Bicycle locker

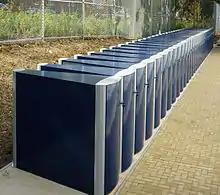
32 Cycle-Works Velo-Safe Lockers installed at Antelope Park, Southampton, UK

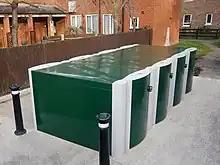
8 Cycle-Works Velo-Safe Lockers installed Back to back in Reading, UK

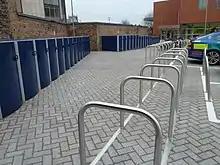
30 Cycle-Works Velo-Safe Lockers installed at Royal London, Barts Hospital

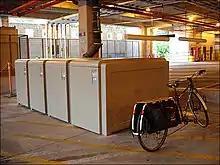
CycleSafe Bike lockers in an undercroft.

A bicycle locker or bike box is a locker or box in which bicycles can be placed and locked, usually 1 or 2 per locker. They are usually provided at places where numerous cyclists need bike parking for extended times (such as during the working day), yet where the bikes might otherwise get damaged or stolen (such as at public bus terminals).